K1 tank

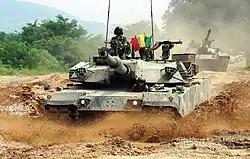
K1A1 tanks of the 20th Mechanized Infantry Division of ROK Army is maneuvering through rough terrain.

In 1985, South Korea exercised its option (included in the previous contract) for a K1 upgrade plan report. GDLS responded with an upgraded K1 model with a 120 mm smoothbore gun similar to the M1A1 Abrams gun. In the late 1980s, South Korea received multiple intelligence reports about North Korea purchasing T-72 tanks, which had a 125 mm smoothbore cannon. The intelligence report turned out to be false decades later. However, it alerted South Korea at that time as a 125 mm smoothbore could fire from a farther distance and have higher penetration compared to a 105 mm rifled cannon. Therefore, the South Korean government requested the ADD to make a new tank equipped with a 120 mm cannon. In 1988, the ADD launched exploration development, and began official system development with Hyundai Precision Industry in 1991.